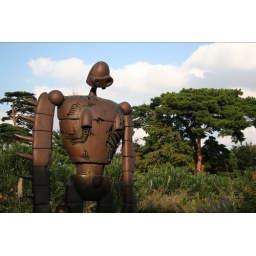
gorgeous robot sculpture from castle in the sky is perched on top of the museum's roof garden